Trams in Geelong

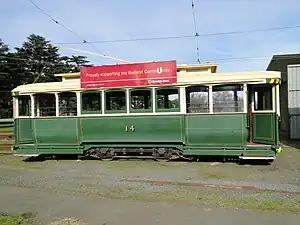
Geelong Tram No. 29, (1915), at the Ballarat Tramway Museum

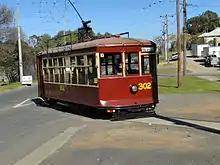
A Adelaide 302, and later Geelong No. 29, enters the terminus at the Joss House in North Bendigo

There are a number of surviving Geelong trams. They are in a number of museums, including the Tramway Museum Society of Victoria collection at Bylands, the Ballarat Tramway Museum, the Bendigo Tramways, and the Sydney Tramway Museum. Several are also privately owned.